Bodepudi Venkateswara Rao

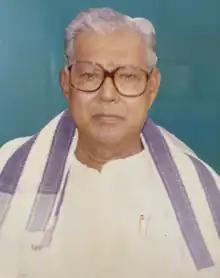

Bodepudi Venkateswara Rao (bodepudi venkateswara ˈraʊ; 2 April 1922 – 5 August 1997), was an Indian political leader. A member of the legislative assembly continuously for three terms serving the “Communist Party of India (Marxist)” [CPI(M)], Venkateswara Rao was previously a social reformer from the state of Telangana (erstwhile part of Andhra Pradesh). He gained a lot of prominence in the state and the country for his persistent efforts to improve the lives of the downtrodden. He won the hearts of millions of peasants and farmers from Khammam District, Telangana, India.